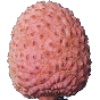
Label: Lychee 1